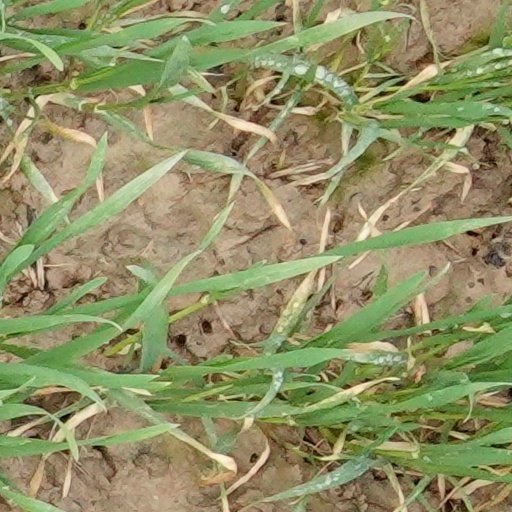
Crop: wheat